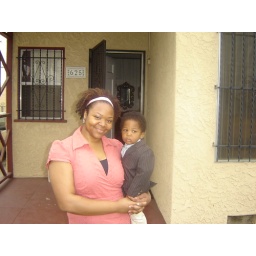
Me &amp;amp; Little O standing in front of my grandma's house (somebody close the door!) on Easter